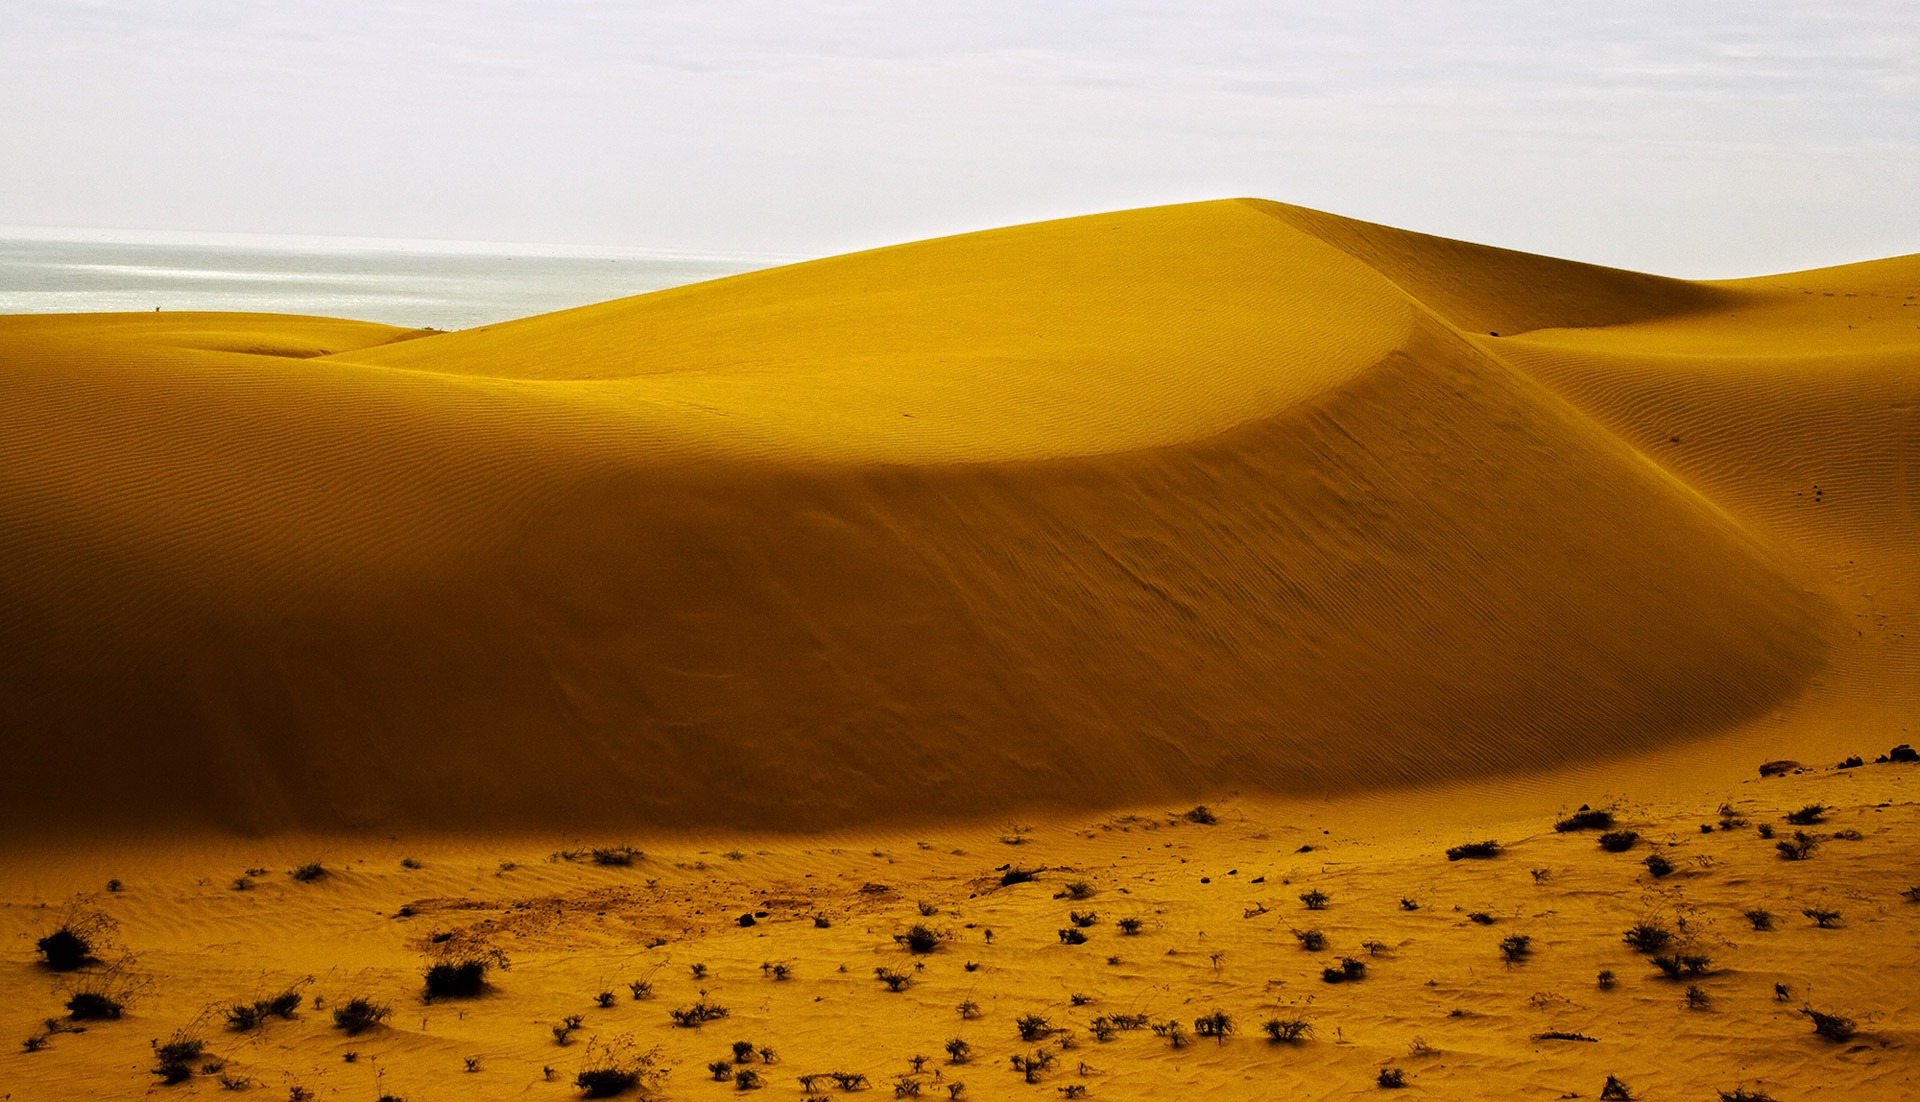
landscape, sand, desert, dune, yellow, habitat, vietnam, ecosystem, sahara, landform, erg, sand dunes, mui ne, phan thiet, natural environment, geographical feature, aeolian landform